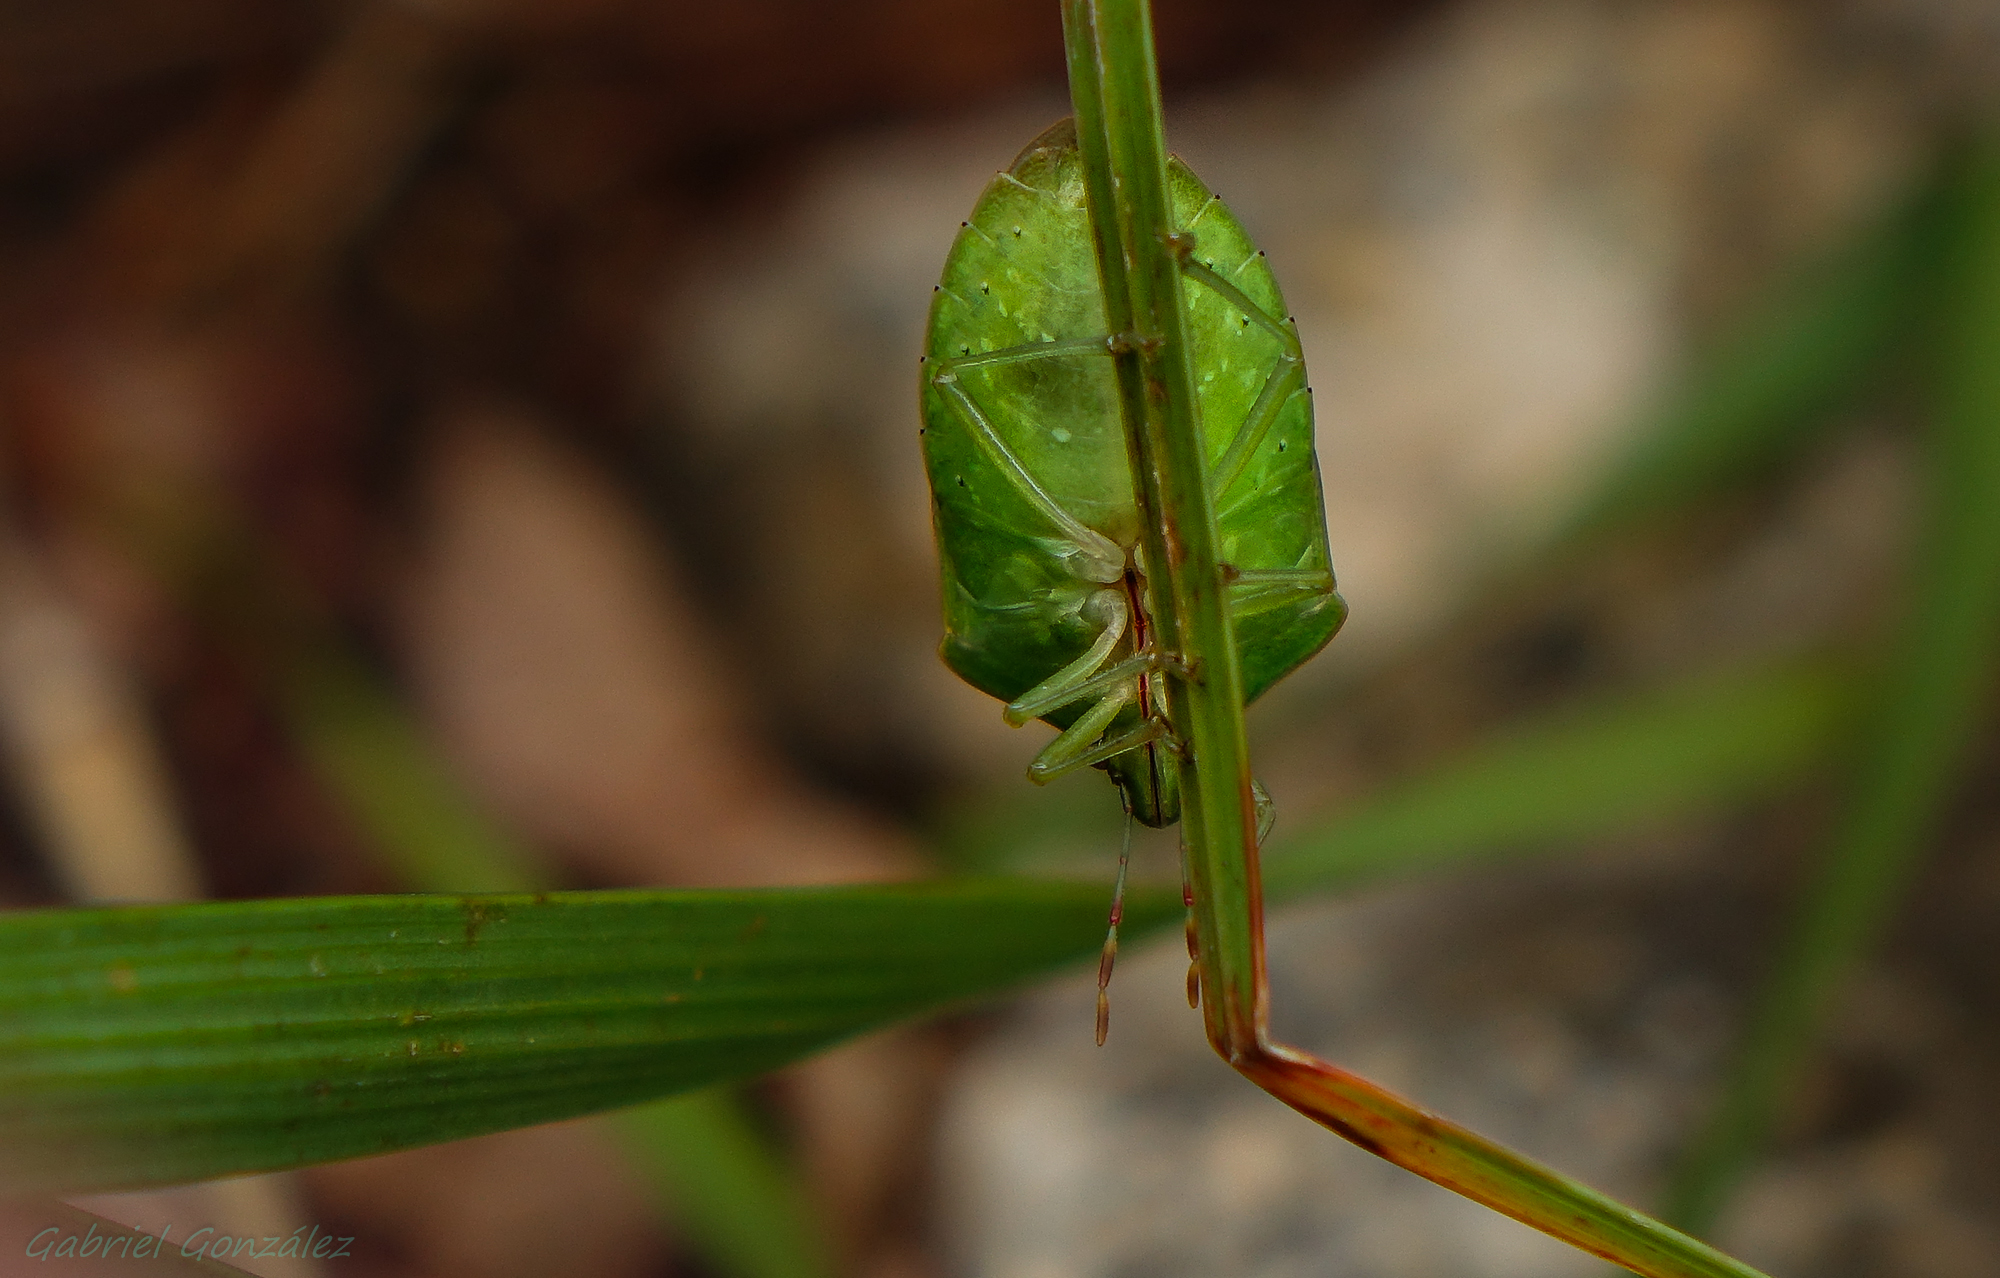
nature, plant, photography, leaf, flower, green, produce, insect, macro, botany, flora, fauna, invertebrate, wildflower, close up, animals, bud, ggl1, gaby1, xovesphoto, animales, sonyrx10, rx10, gphoto, xelodegalicia, macro photography, gabrielcoru a, flowering plant, plant stem, land plant